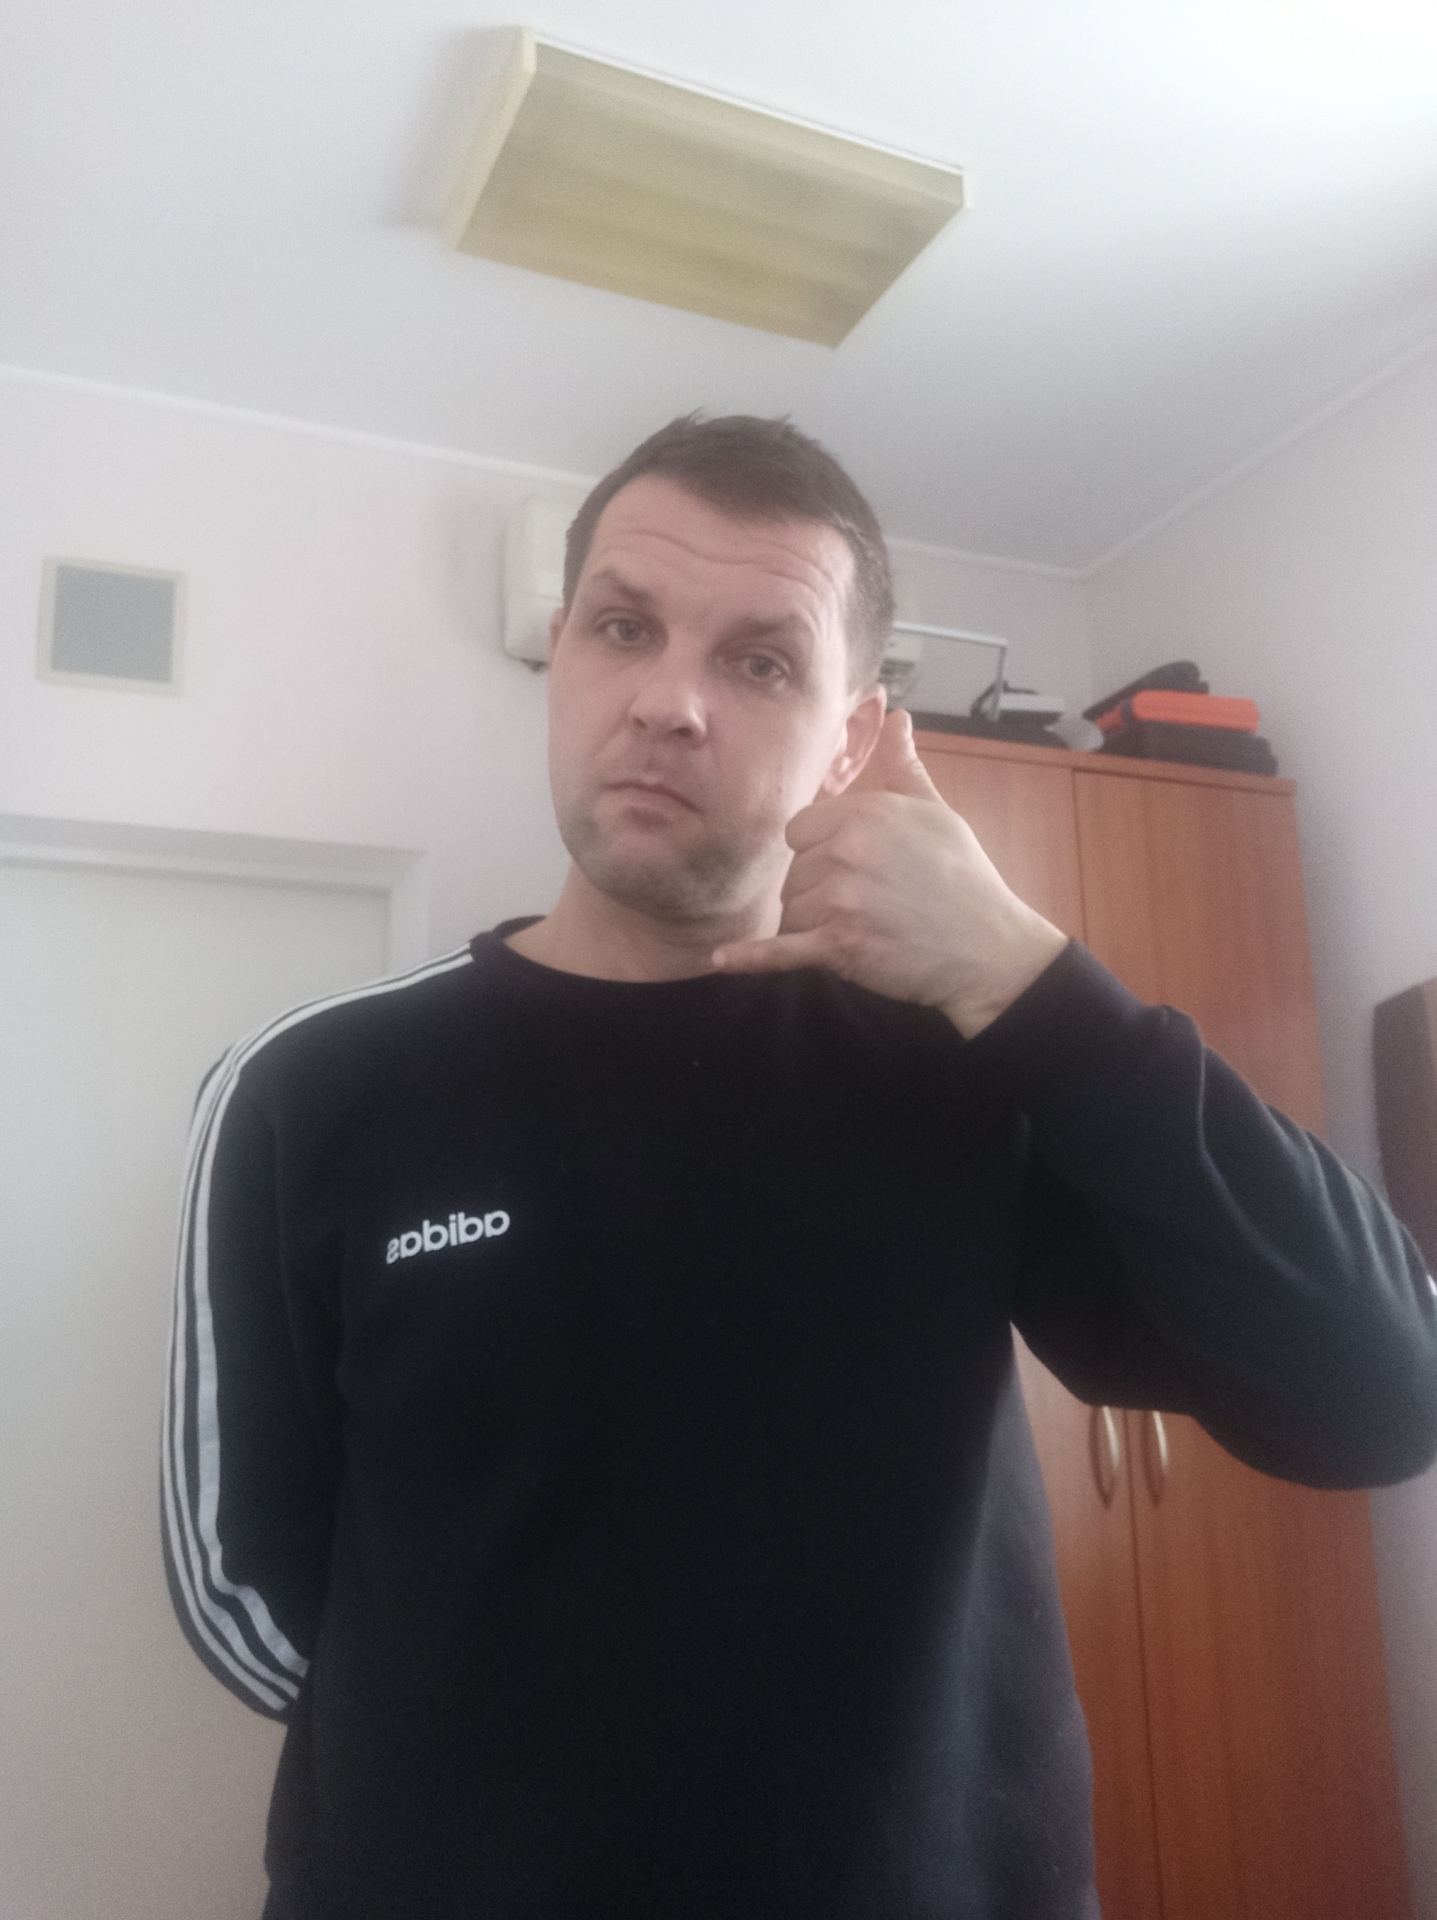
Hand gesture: call